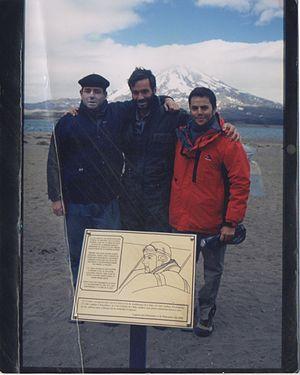
1998, pose d'une palque commémorative par Marc Turrel, Christian Fédabeille en hommage à l'attérissage forcé de Henri Guillaumet.
La Laguna del Diamante ou Lagune du Diamant est un lac situé en Argentine, dans le département de San Carlos de la province de Mendoza, c'est-à-dire à proximité de la frontière ouest de la province avec le Chili. Ce lac constitue le point de départ du Río Diamante, affluent important du Río Desaguadero.
Henri, Jules, Constant, Guillaumet est un aviateur français, pilote des Lignes Latécoère, puis Aéropostale et Air France et fait partie des plus grands pilotes civils de l'aviation française. En Espagne, au-dessus du Sahara occidental, dans les Andes, par-dessus l'Atlantique Sud, puis l'Atlantique Nord, il contribua à la gloire de la Ligne Aéropostale ainsi qu'à l'ouverture de nombreuses routes commerciales françaises.